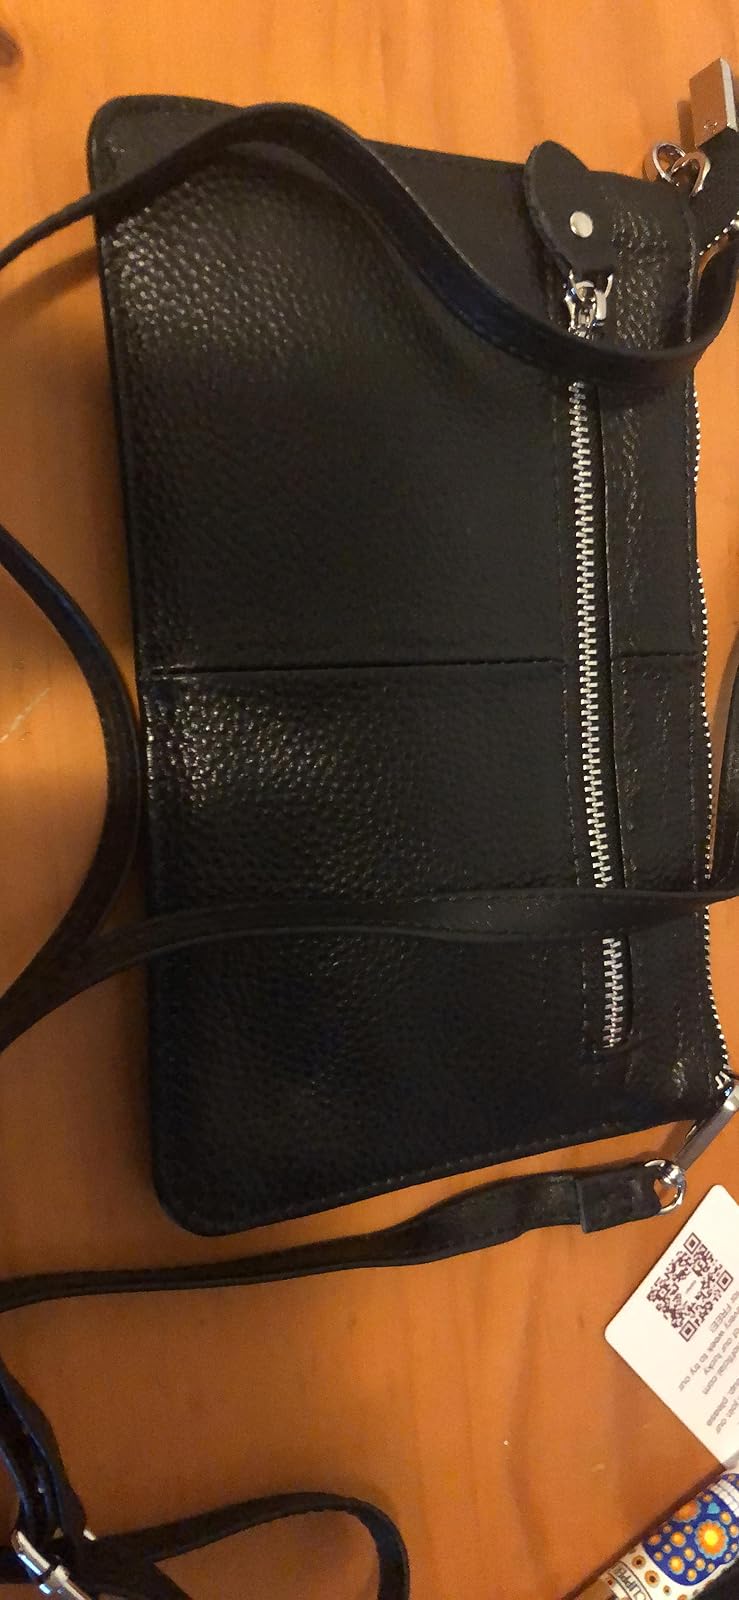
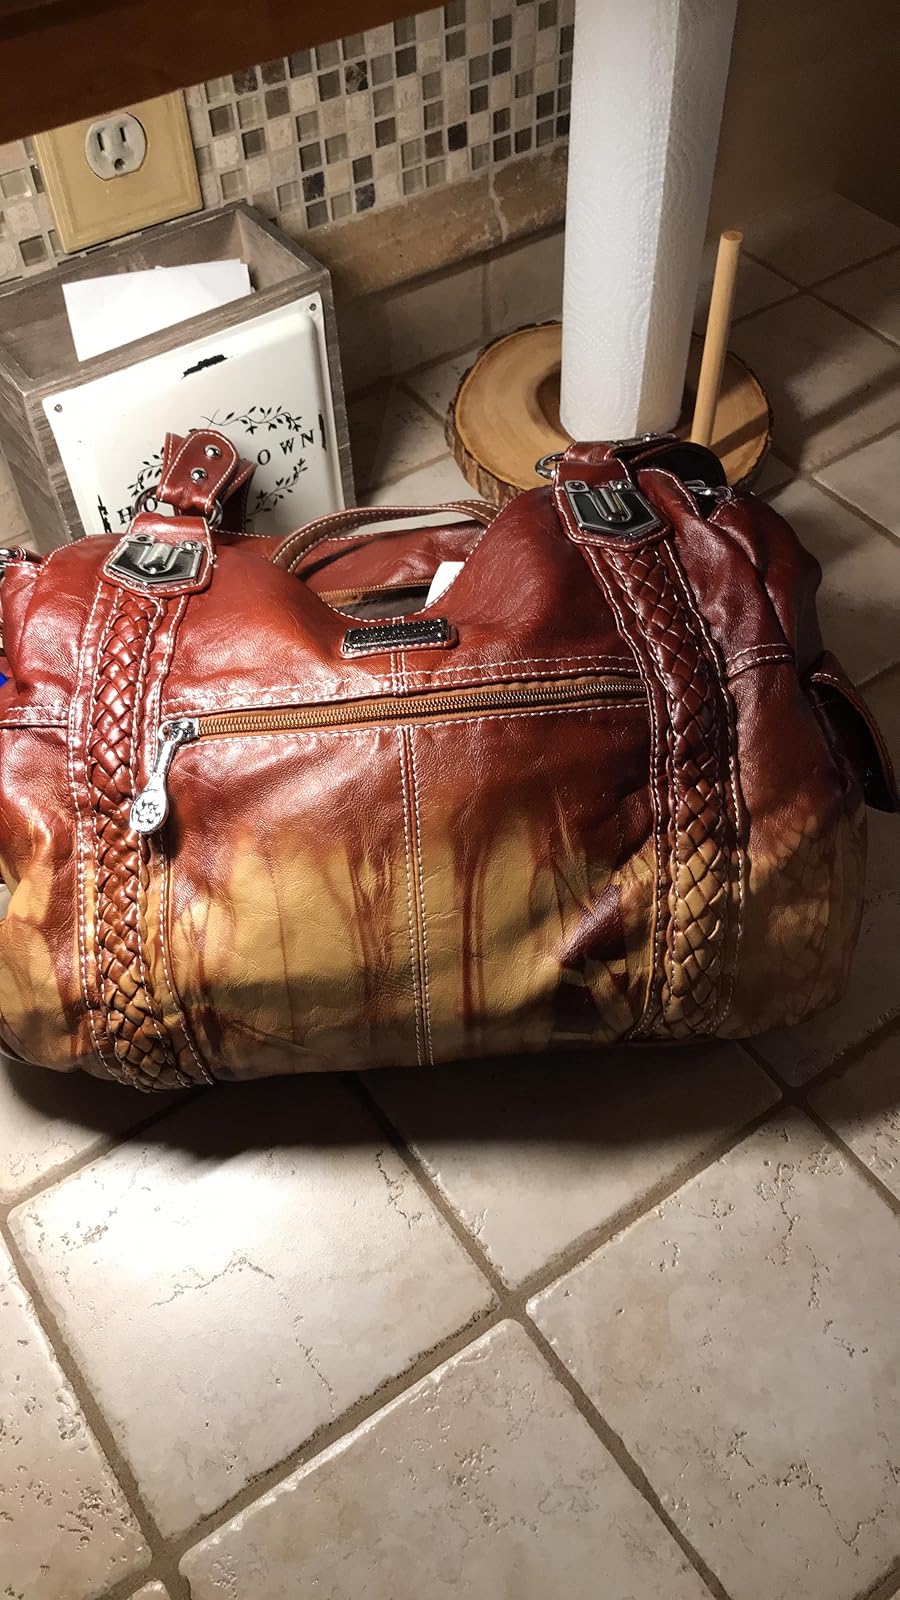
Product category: accessories_handbag
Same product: no